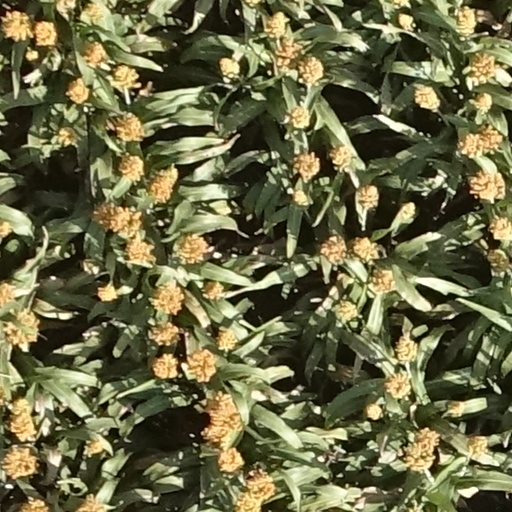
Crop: sorghum